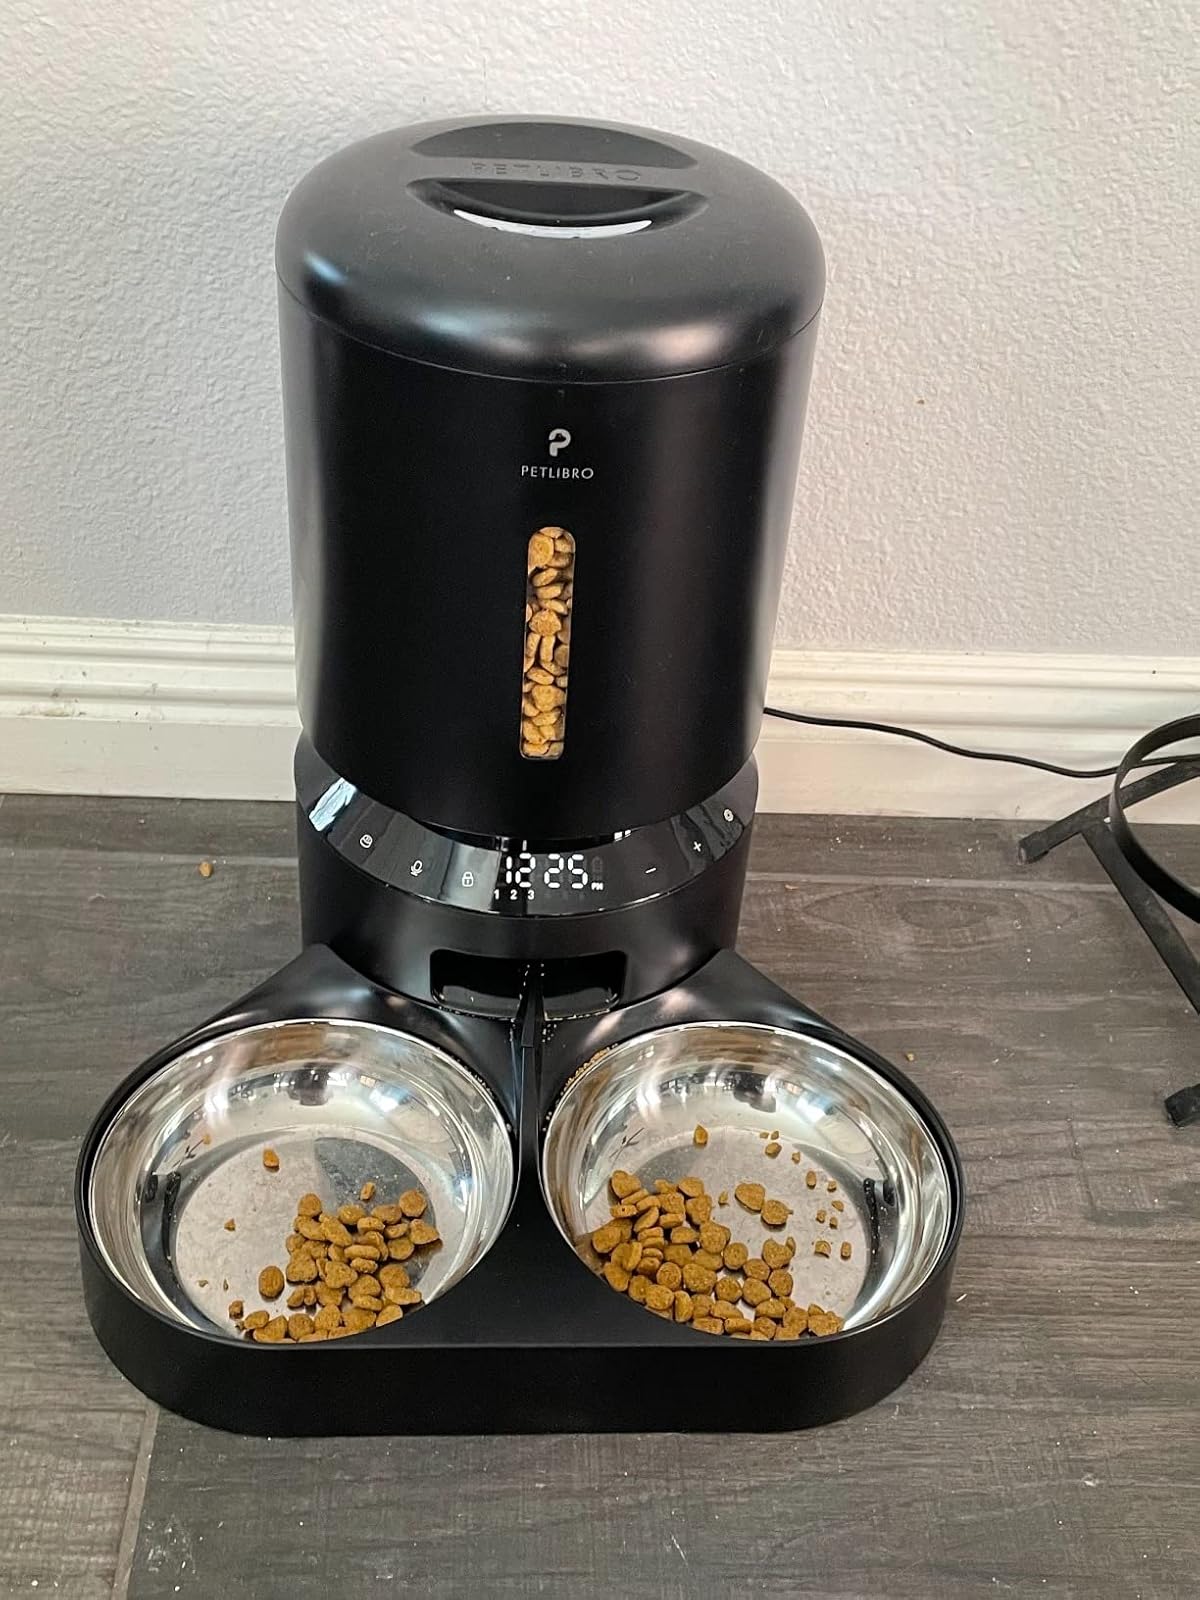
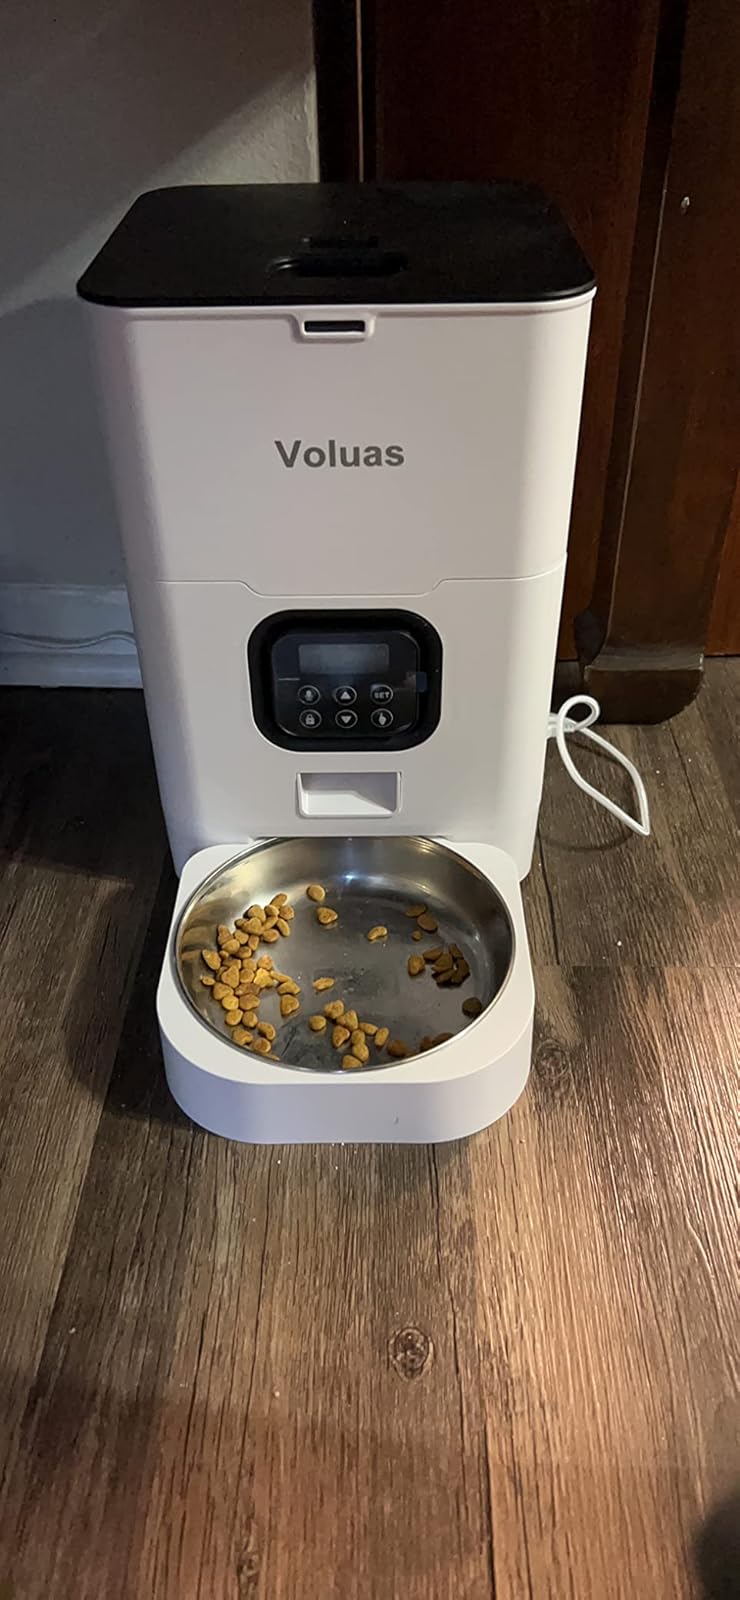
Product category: items_feeder
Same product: no